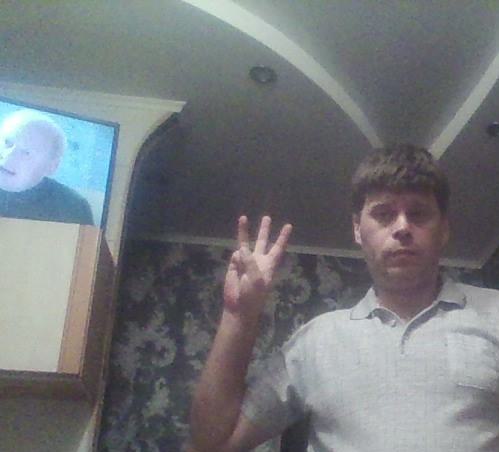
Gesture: three